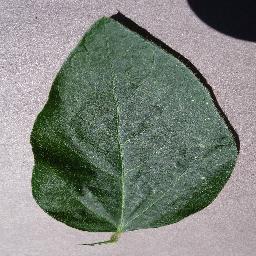
Label: Soybean___healthy